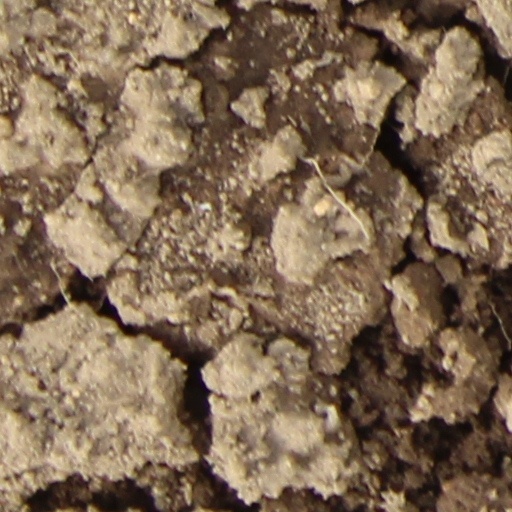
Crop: wheat